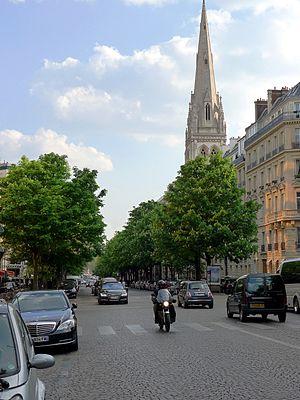
Avenue George-V (en arrière-plan, la cathédrale américaine de Paris) - Paris VIII
L’avenue George-V est une avenue parisiennedu 8ᵉ arrondissement et plus précisément du quartier des Champs-Élysées longue de 730 mètres et large de 40 mètres.